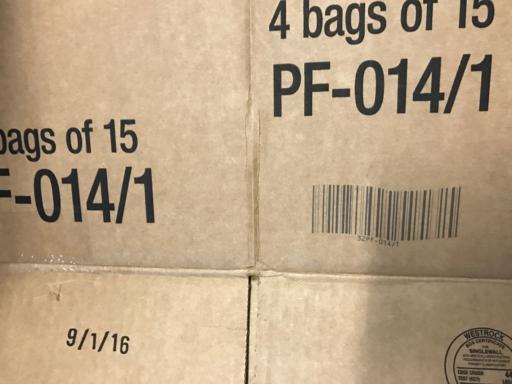
Label: cardboard